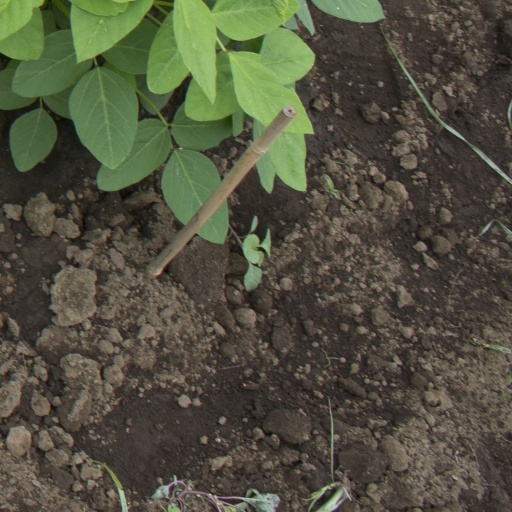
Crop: soybean